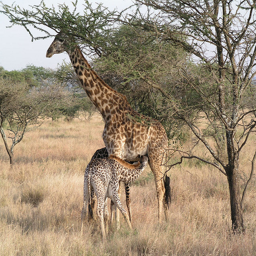
Two juvenile giraffes are nursing from their mother in the grasslands.
Two young giraffes in shade nursing from their Mother.
A grown Giraffe is watching over its little ones.
Baby giraffes nurse from their mother in the grassy savannah.
A mother giraffe is feeding her two small babies out in the brown grass.